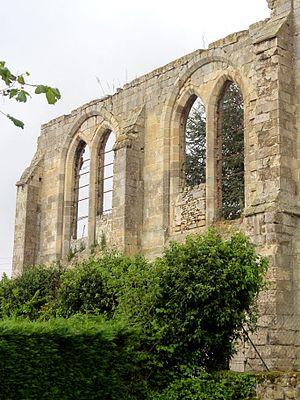
Grande chapelle, chevet.
L'église Saint-Martin est une église catholique paroissiale située à Cinqueux, en France. Elle possède l'une des plus anciennes nefs de plan basilical de la région, qui devrait remonter aux alentours de 1080. À l'extérieur, les deux contreforts plats flanquant la façade occidentale, les fenêtres latérales de la nef, les cordons de billettes comme unique élément du décor, et les curieux tympans en opus spicatum des anciens portails de la façade et du bas-côté sud datent d'origine. L'intérieur est d'une grande sobriété, et les grandes arcades retombent sur de simples impostes gravés d'un décor géométrique ou sculptés. Les parties orientales et la grande rosace en haut de la façade sont de style gothique primitif et ont été bâties au tout début du XIIIᵉ siècle à l'emplacement du sanctuaire roman. Le 17 février 1910, la pile sud-est du clocher, qui s'élève au-dessus de la croisée du transept, s'est subitement effondrée, et entraînée dans sa chute une partie des voûtes des travées autour. Au lieu d'étayer le clocher, les autorités ont précipitamment décidé de faire dynamiter le reste du clocher.